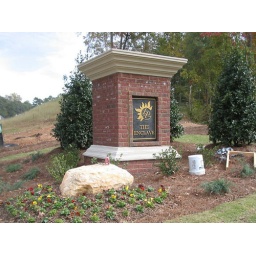
faux bronze plaque recessed in brick column monument sign